Marquisate of Vessolla

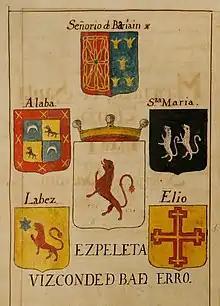
Coat of Arms of the Viscountcy of Val de Erro in 1775

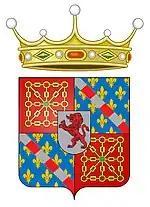
Coat of Arms of the Viscountcy of Val de Erro

He married on June 14, 1772, at the Church of San Juan Bautista in Pamplona, to Joaquina Regalada de Aguirre y Veráiz de Enríquez de Lacarra-Navarra (Tudela, 1756–1821) , V , XII Baroness of Ezpeleta, Gostoro, Amotz, and Noailhan, VII lady of Eriete and the Town of Castillo de la Peña, Berriozar, Tajonar, Luzaide, Torres, Beriáin, Aos, Irurozqui, Zugazqui, Alduides; head of the House of Enríquez de Lacarra-Navarra. Joaquina Regalada de Aguirre was the daughter of Don José María de Aguirre y Enríquez de Navarra, IV Count of Ayanz, and Dona Beatriz Miguela de Veráiz y Magallón.